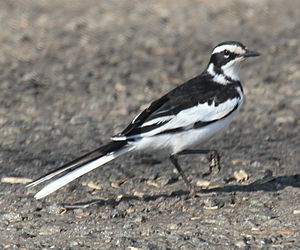
Afrikansk vipstjert
Afrikansk vipstjert er en spurvefugl, der lever i Afrika.